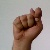
The image shows a hand gesture representing the letter 'T' in Indian Sign Language.